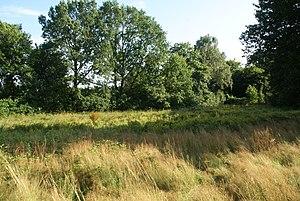
Langenhorn (Allemagne): Prés humides aux rives du Bornbach